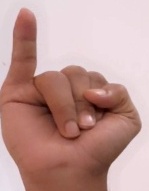
ASL sign: I